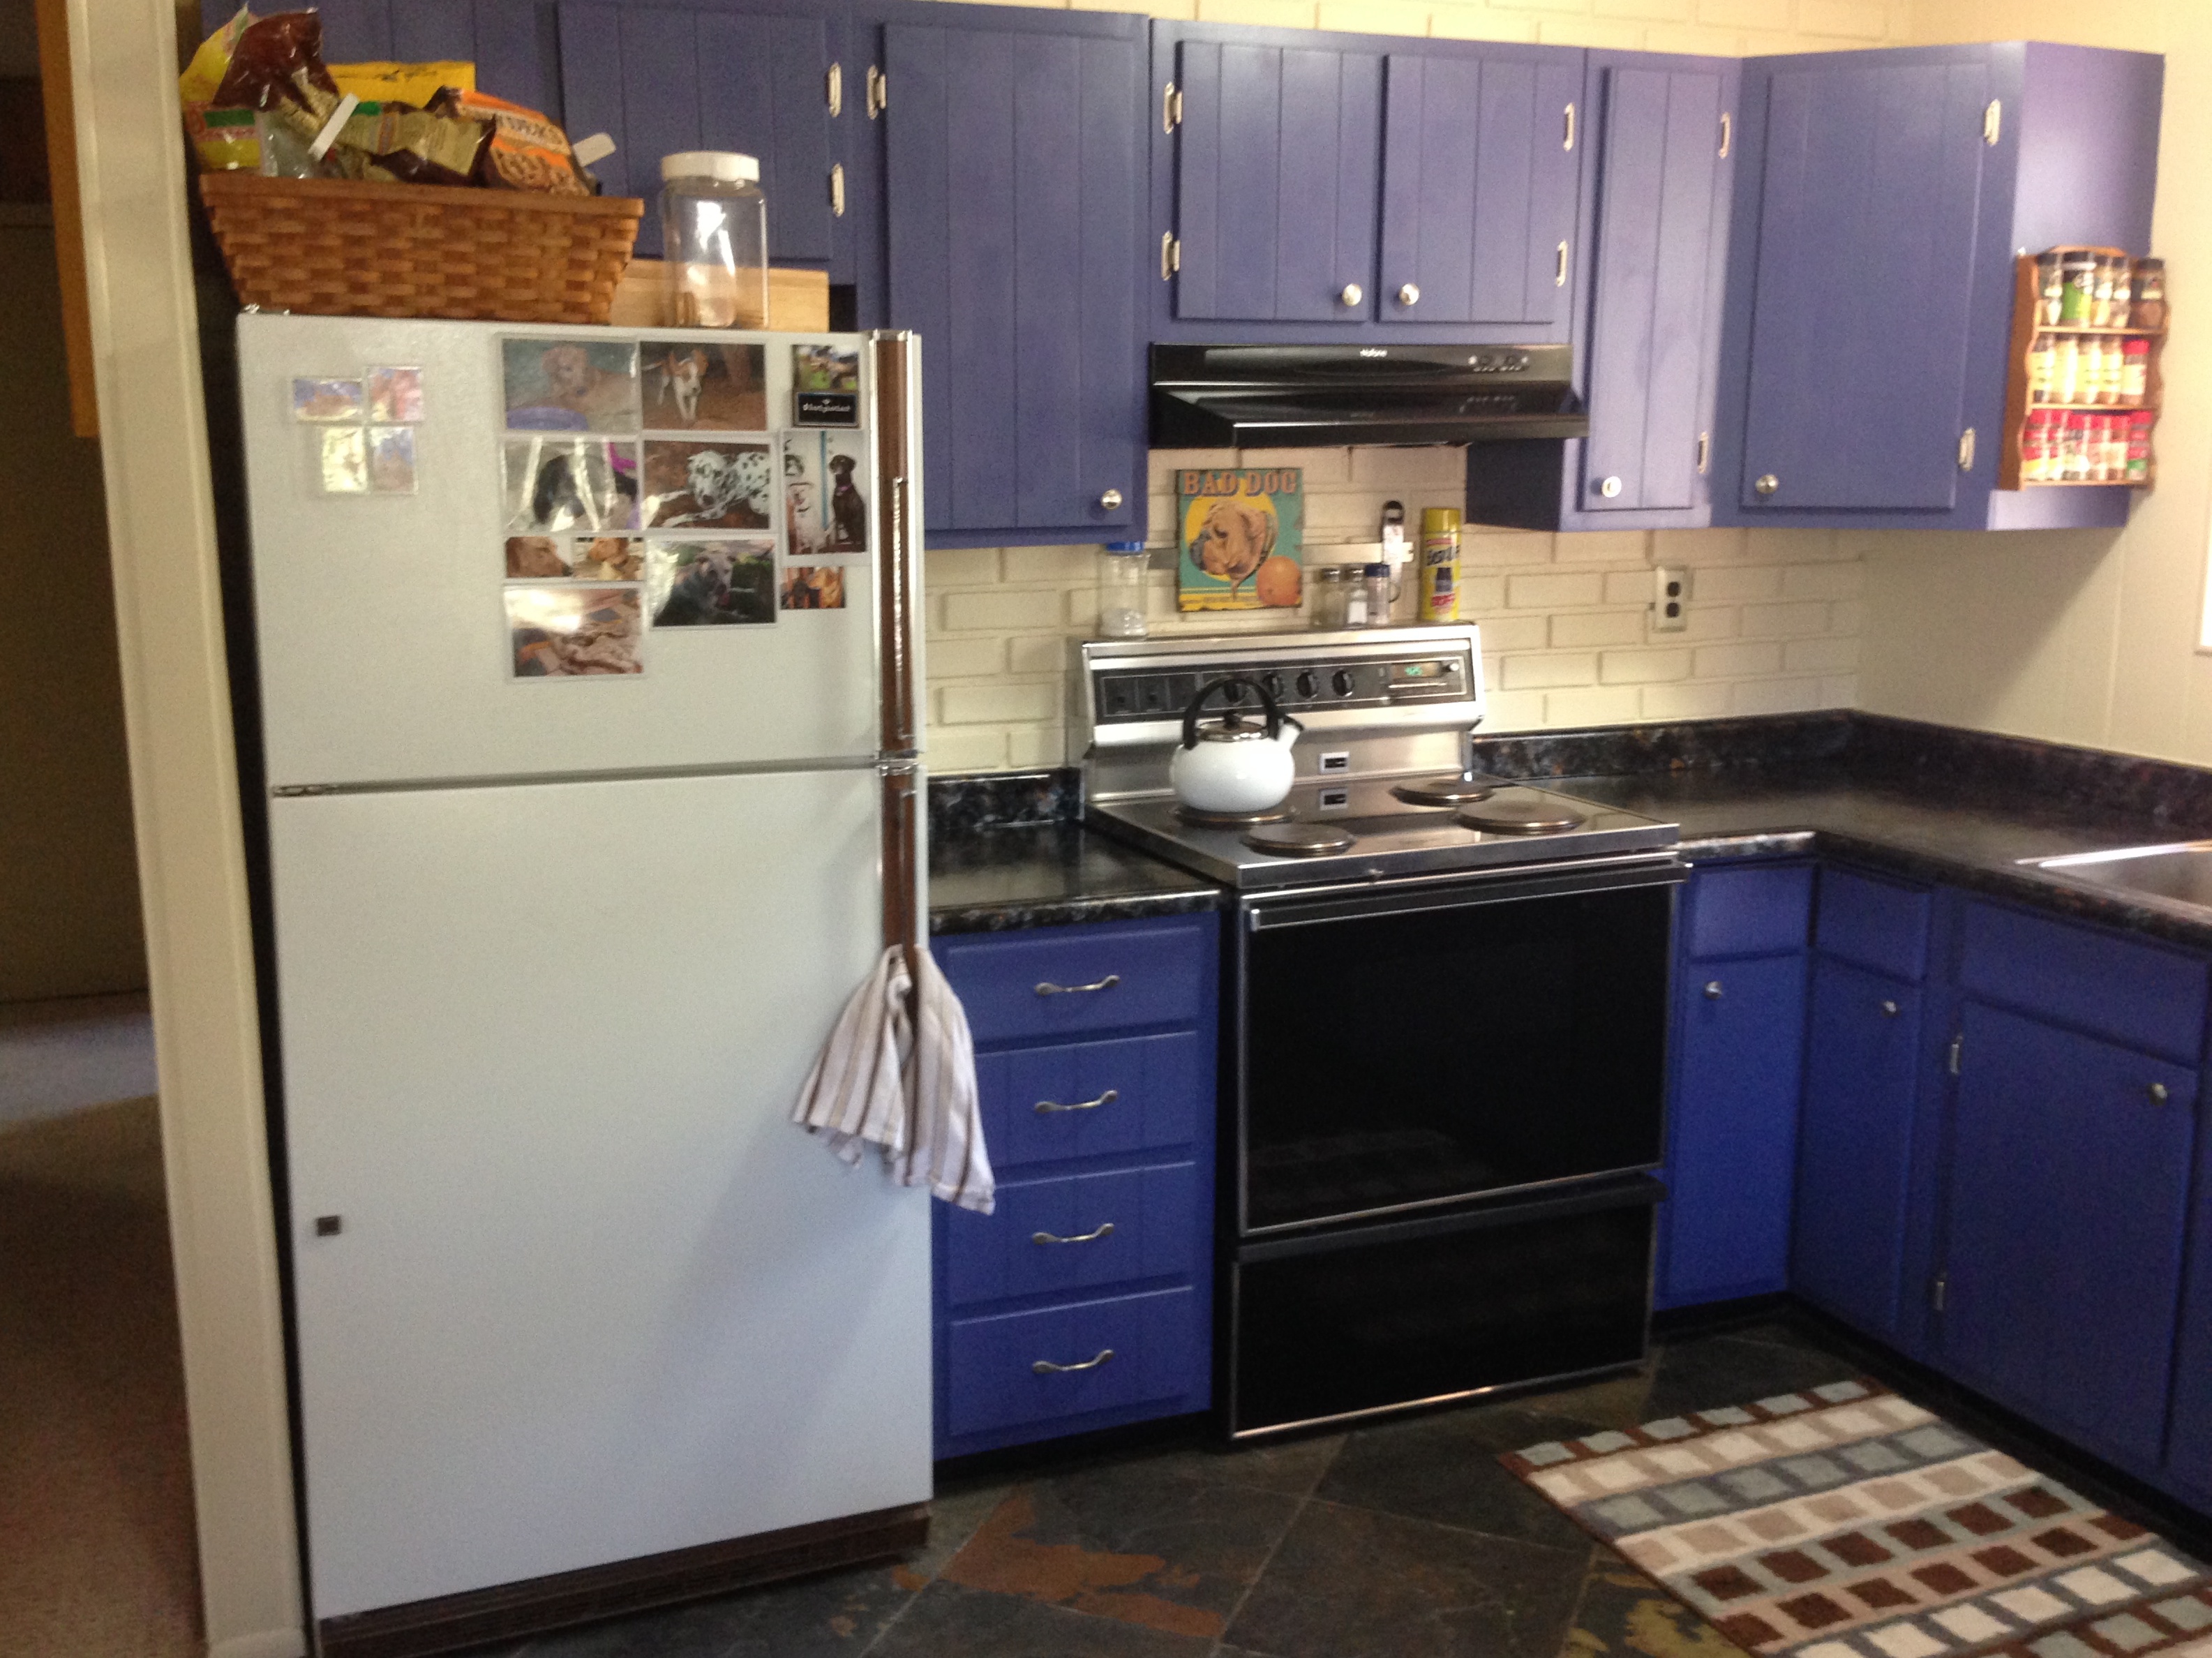
floor, home, food, cottage, kitchen, property, room, apartment, cuisine, interior design, real estate, cabinetry